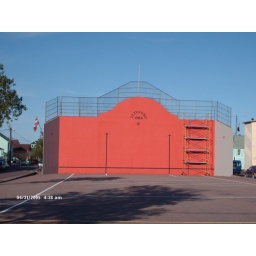
its a sport that is played in St. Pierre kind of like tennis and wall ball put together.